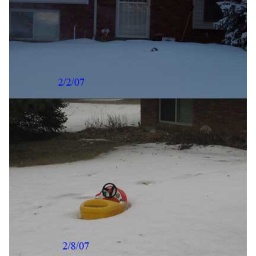
The black thing near the middle of the top picture is the steering wheel of the boat you see in the bottom picture.